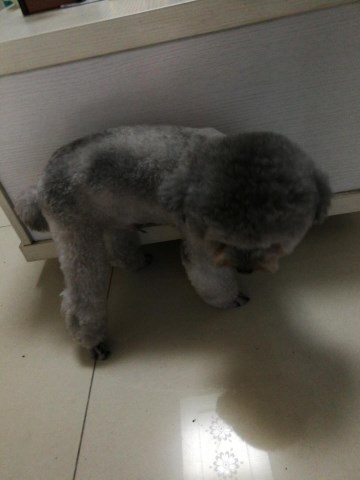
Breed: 2925-n000114-toy_poodle